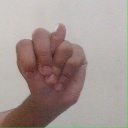
अक्षर: न